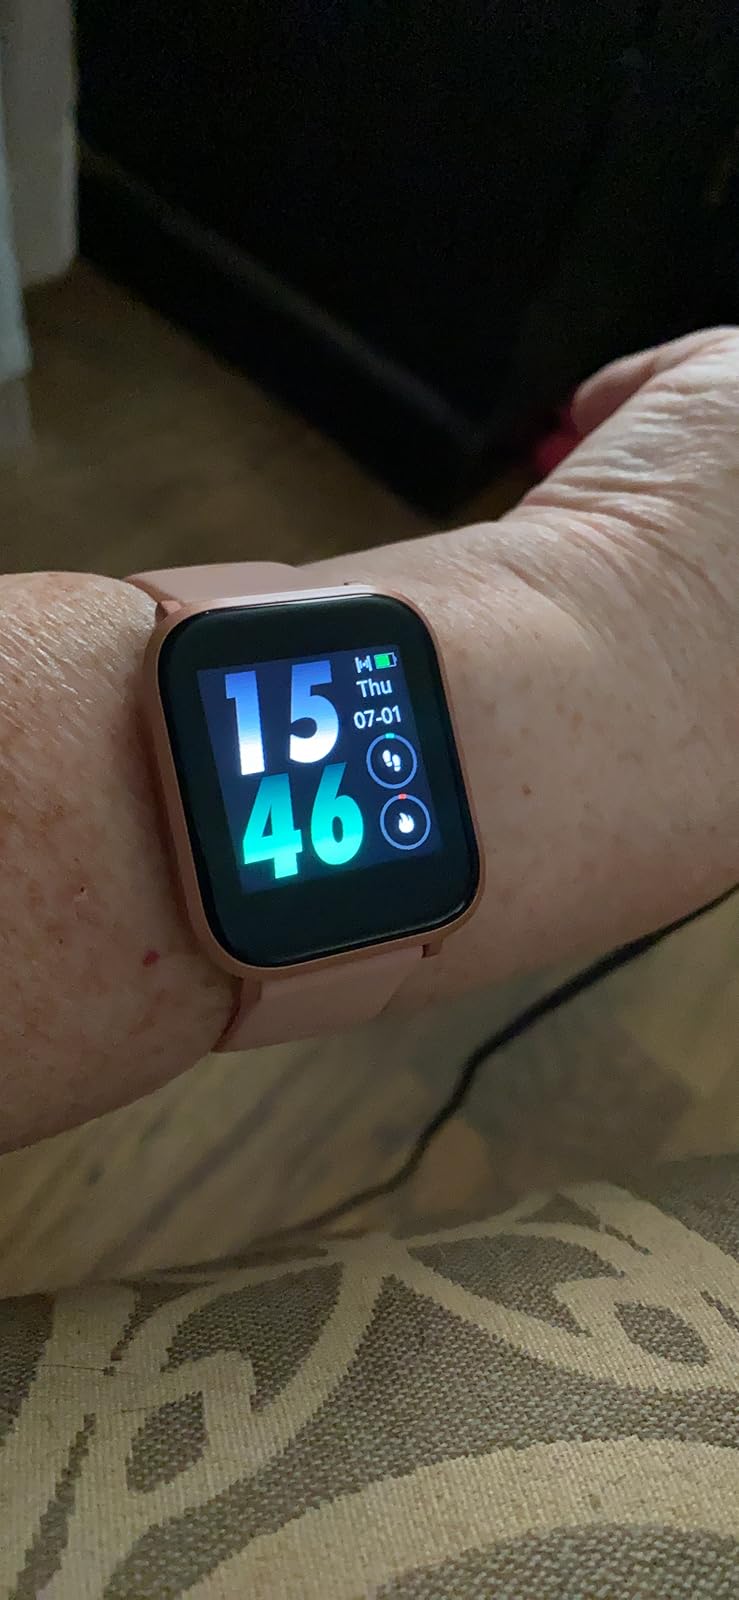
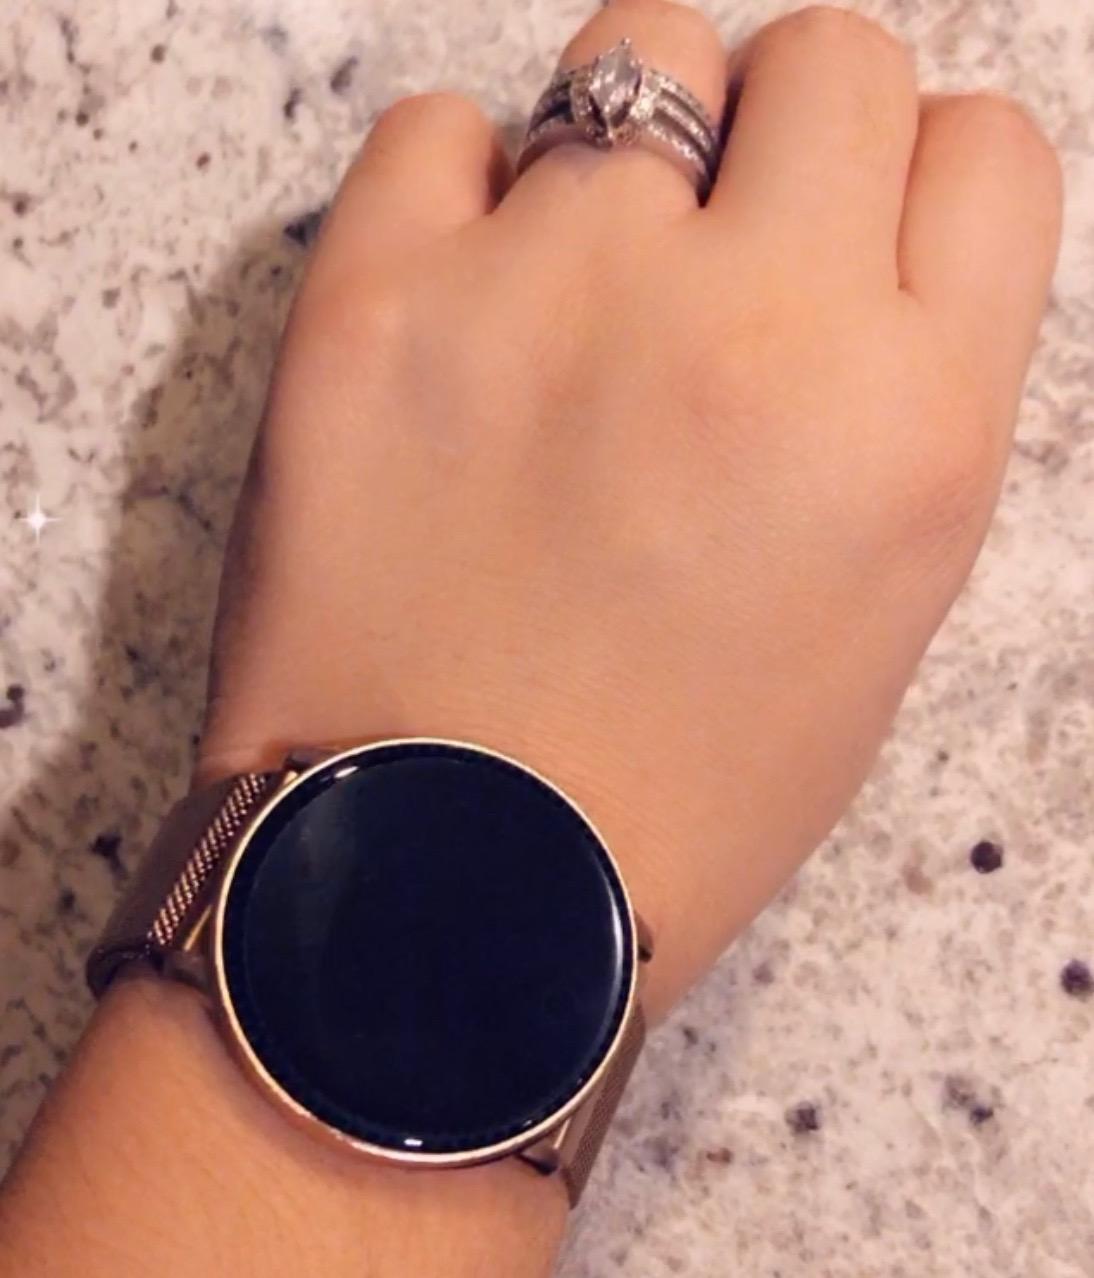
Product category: smartwatch
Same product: no